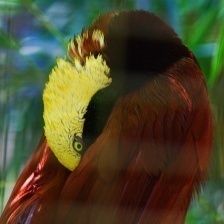
Species: BIRD OF PARADISE
Scientific name: STRELITZIA